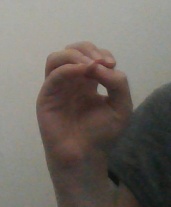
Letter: ha